Law & Order: Special Victims Unit season 17

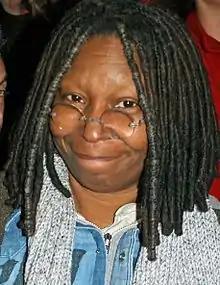
Whoopi Goldberg portrayed Janette Grayson, a Child Services supervisor whose allegedly fake reports put multiple children at risk.

It was announced in May 2015, that Dallas Roberts would return to "SVU" in the two-hour season premiere as serial rapist/killer, Dr. Gregory Yates from the sixteenth season two-hour crossover episode "Daydream Believer" with "Chicago P.D.". The premiere episode was "ripped from the headlines" and surrounded Robert Durst, his murder trial, and explored some of his possible connections to a series of rape/murders that span 20 years.